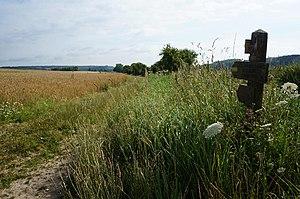
Monts d'Affringues Pas-de-Calais Hauts-de-France
Affringues est une commune française située dans le département du Pas-de-Calais en région Hauts-de-France.